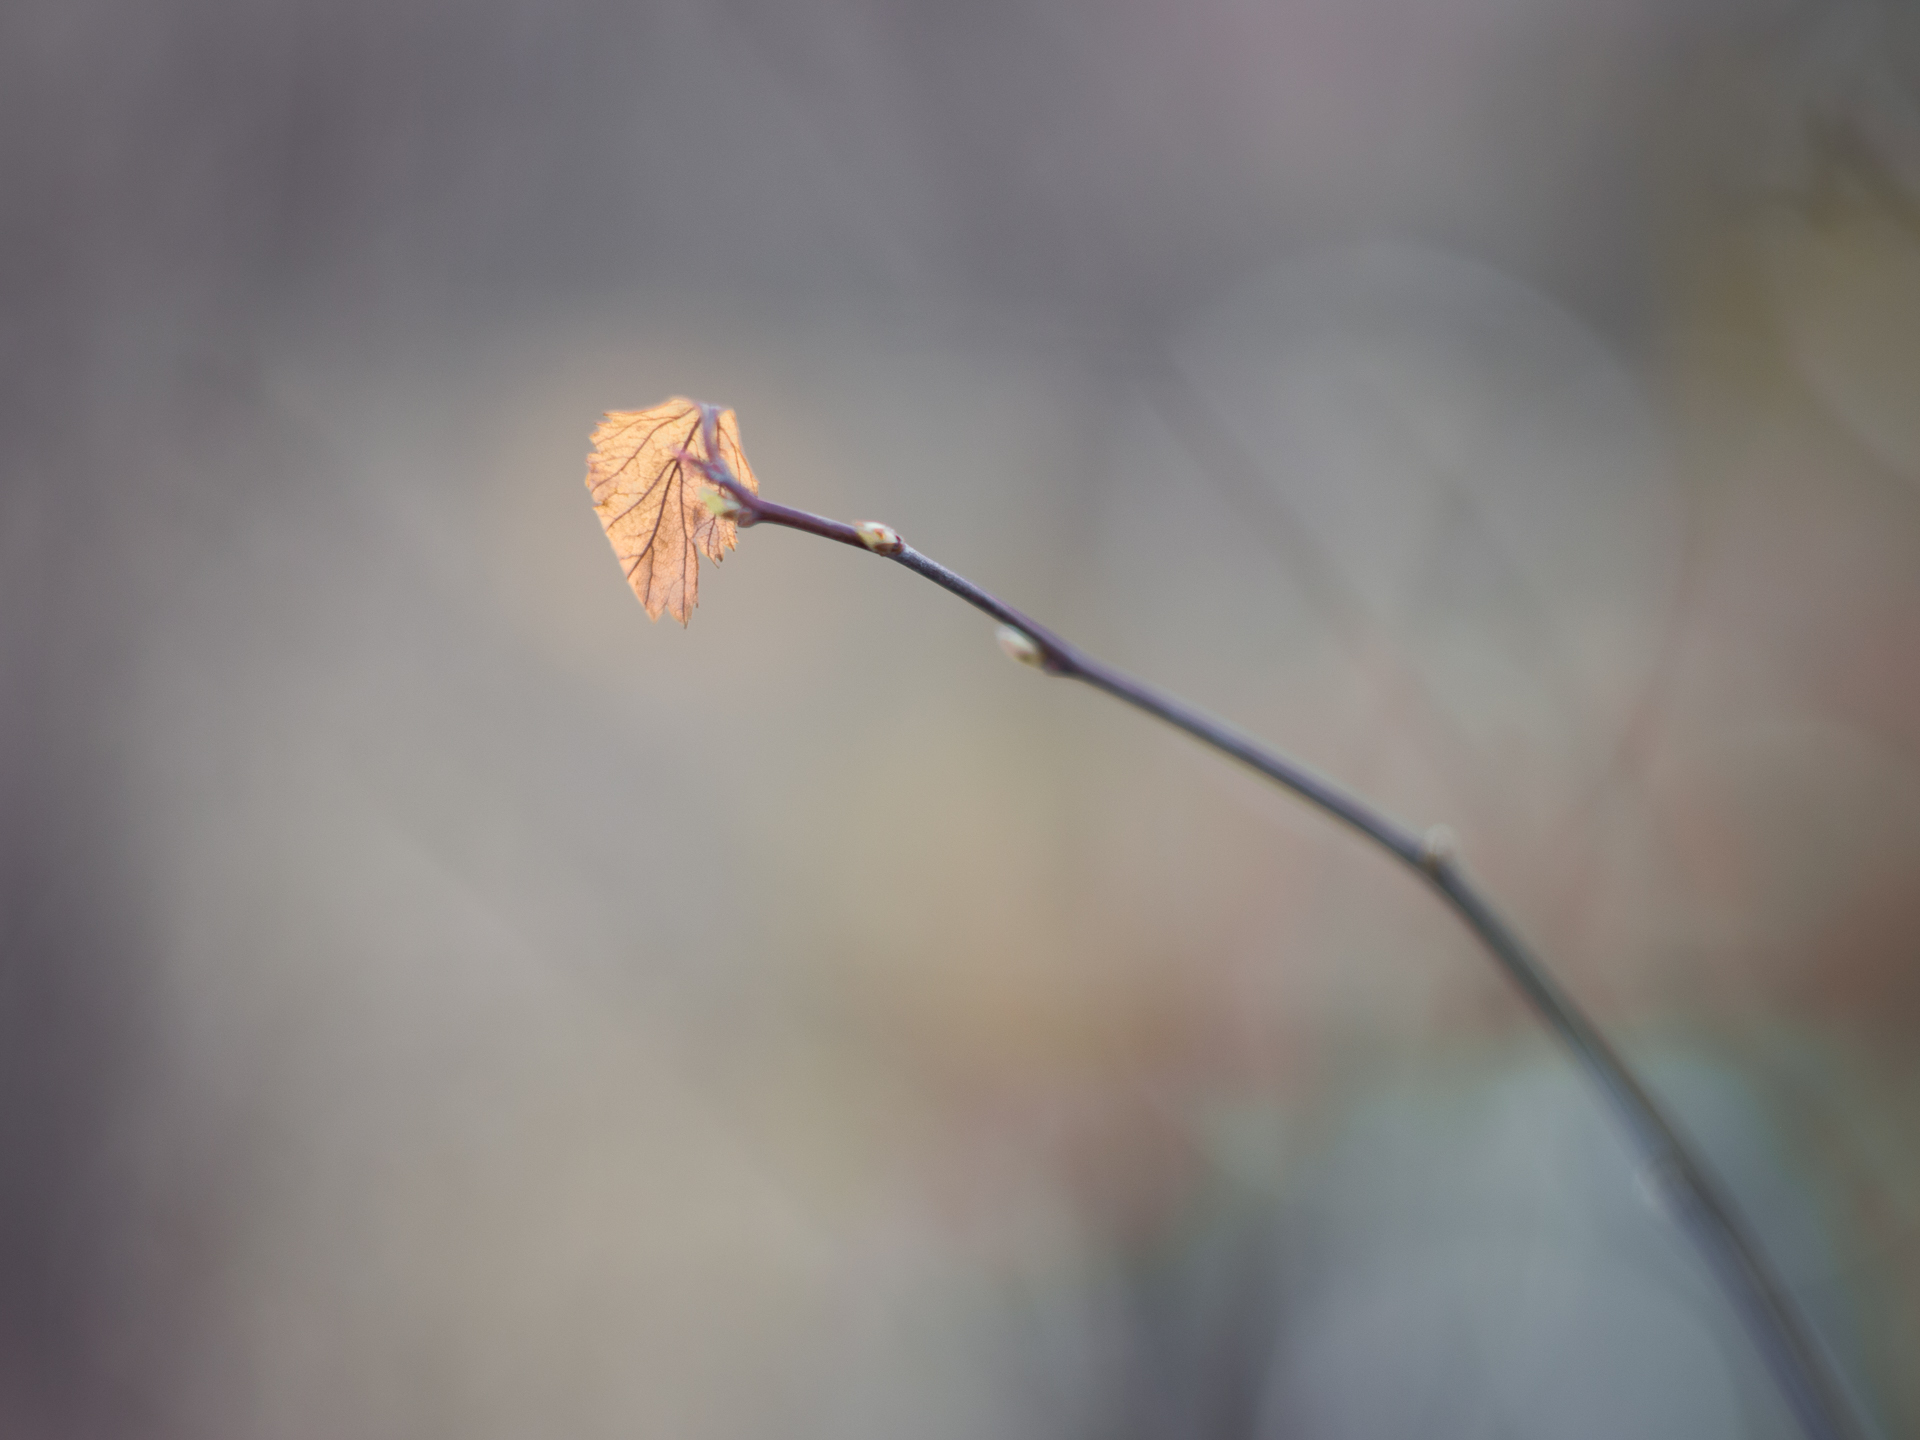
branch, bokeh, plant, photography, sunlight, leaf, flower, park, close up, pflanze, simple, helios, helios442, panasoniclumixg5, mft, macro photography, plant stem